Fabolous

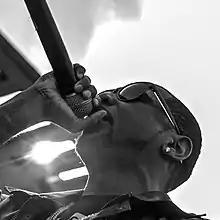
Fabolous performing in 2012

On March 5, 2010, Fabolous released "There Is No Competition 2: The Funeral Service", his fourth solo mixtape and the sequel to 2008's "There Is No Competition". Due to the popularity of the mixtape, Fabolous re-released it for retail in the form of an extended play (EP) titled "". The EP, which was preceded by the Ryan Leslie and Widens Pkolo Dorsainville-produced single "You Be Killin Em", was released on August 29, 2010. The single peaked at number 68 on the U.S. "Billboard" Hot 100.